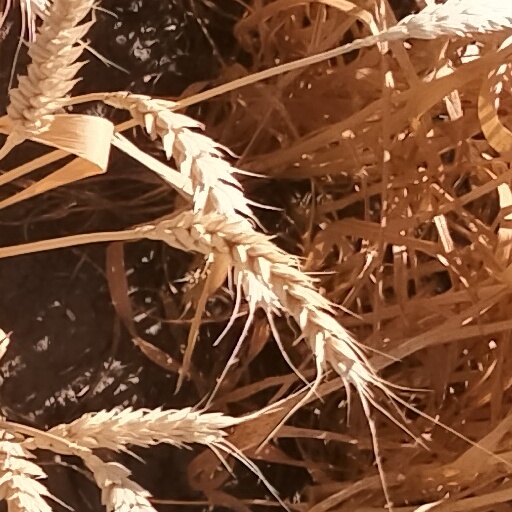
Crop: wheat